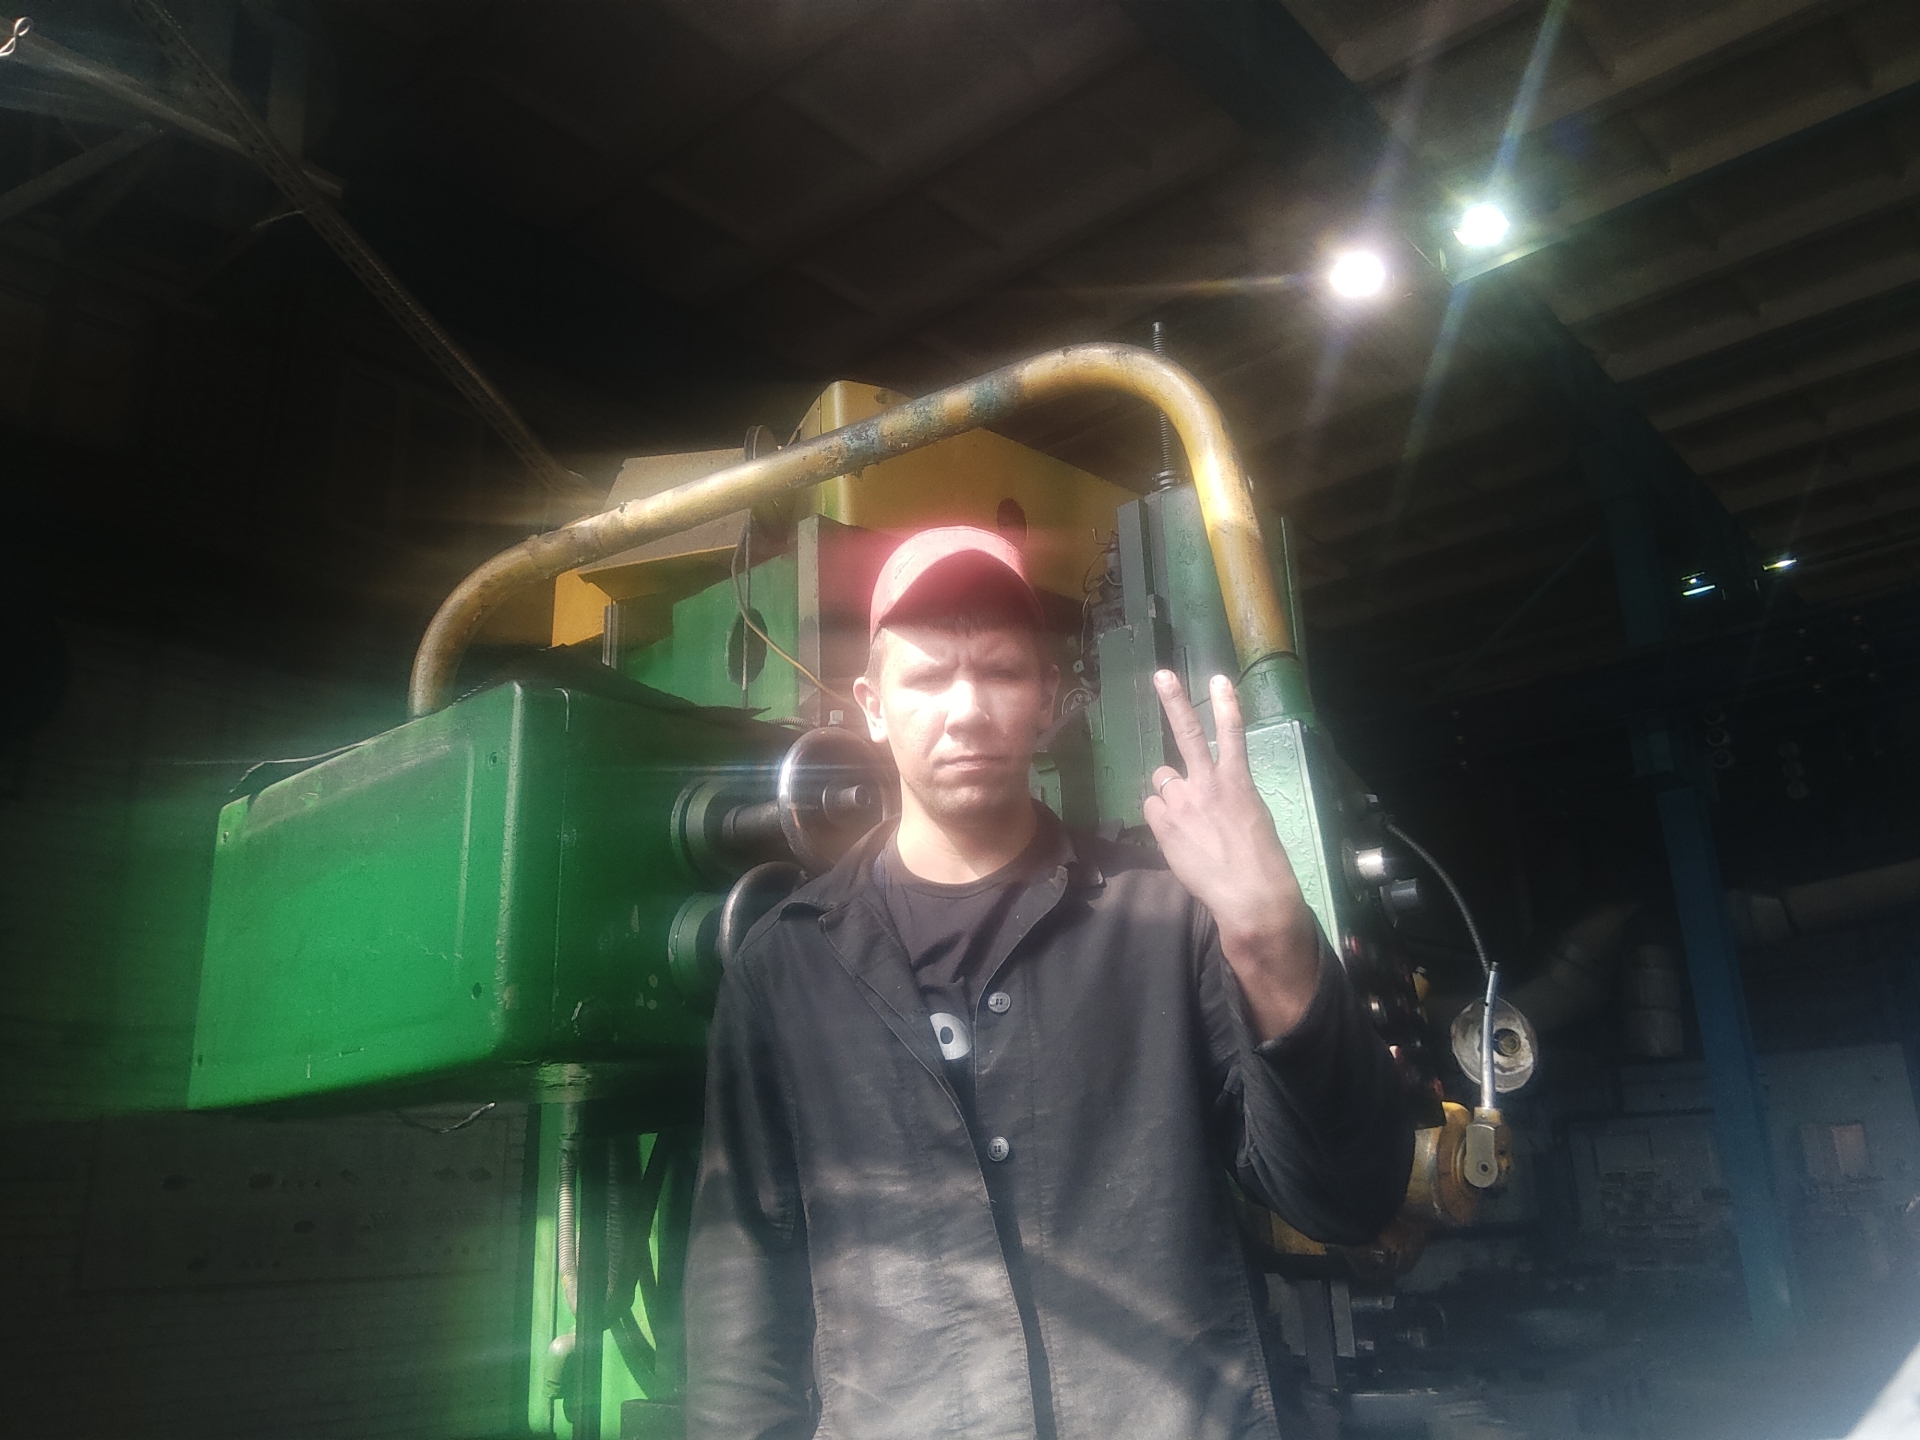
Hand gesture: peace_inverted